Nicolas Fatio de Duillier

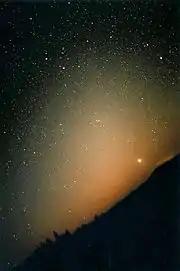
Zodiacal light in the eastern sky, before dawn twilight.

Nicolas Fatio received his elementary schooling at the "Collège de Genève", proceeding in 1678 to the "Académie de Genève" (now the University of Geneva), where he remained until 1680. At the Academy he came under the influence of the rector, Jean-Robert Chouet, a prominent Cartesian. Before he was eighteen, Fatio wrote to the director of the Paris Observatory, the astronomer Giovanni Domenico Cassini, suggesting a new method of determining the distances to the Sun and Moon from the Earth, as well as an explanation of the form of the rings of Saturn. With Chouet's support, Fatio travelled to Paris in the spring of 1682 and was warmly received by Cassini.